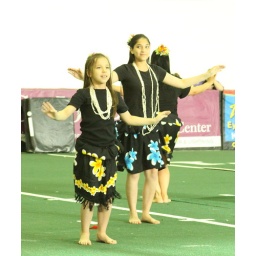
little girl in black